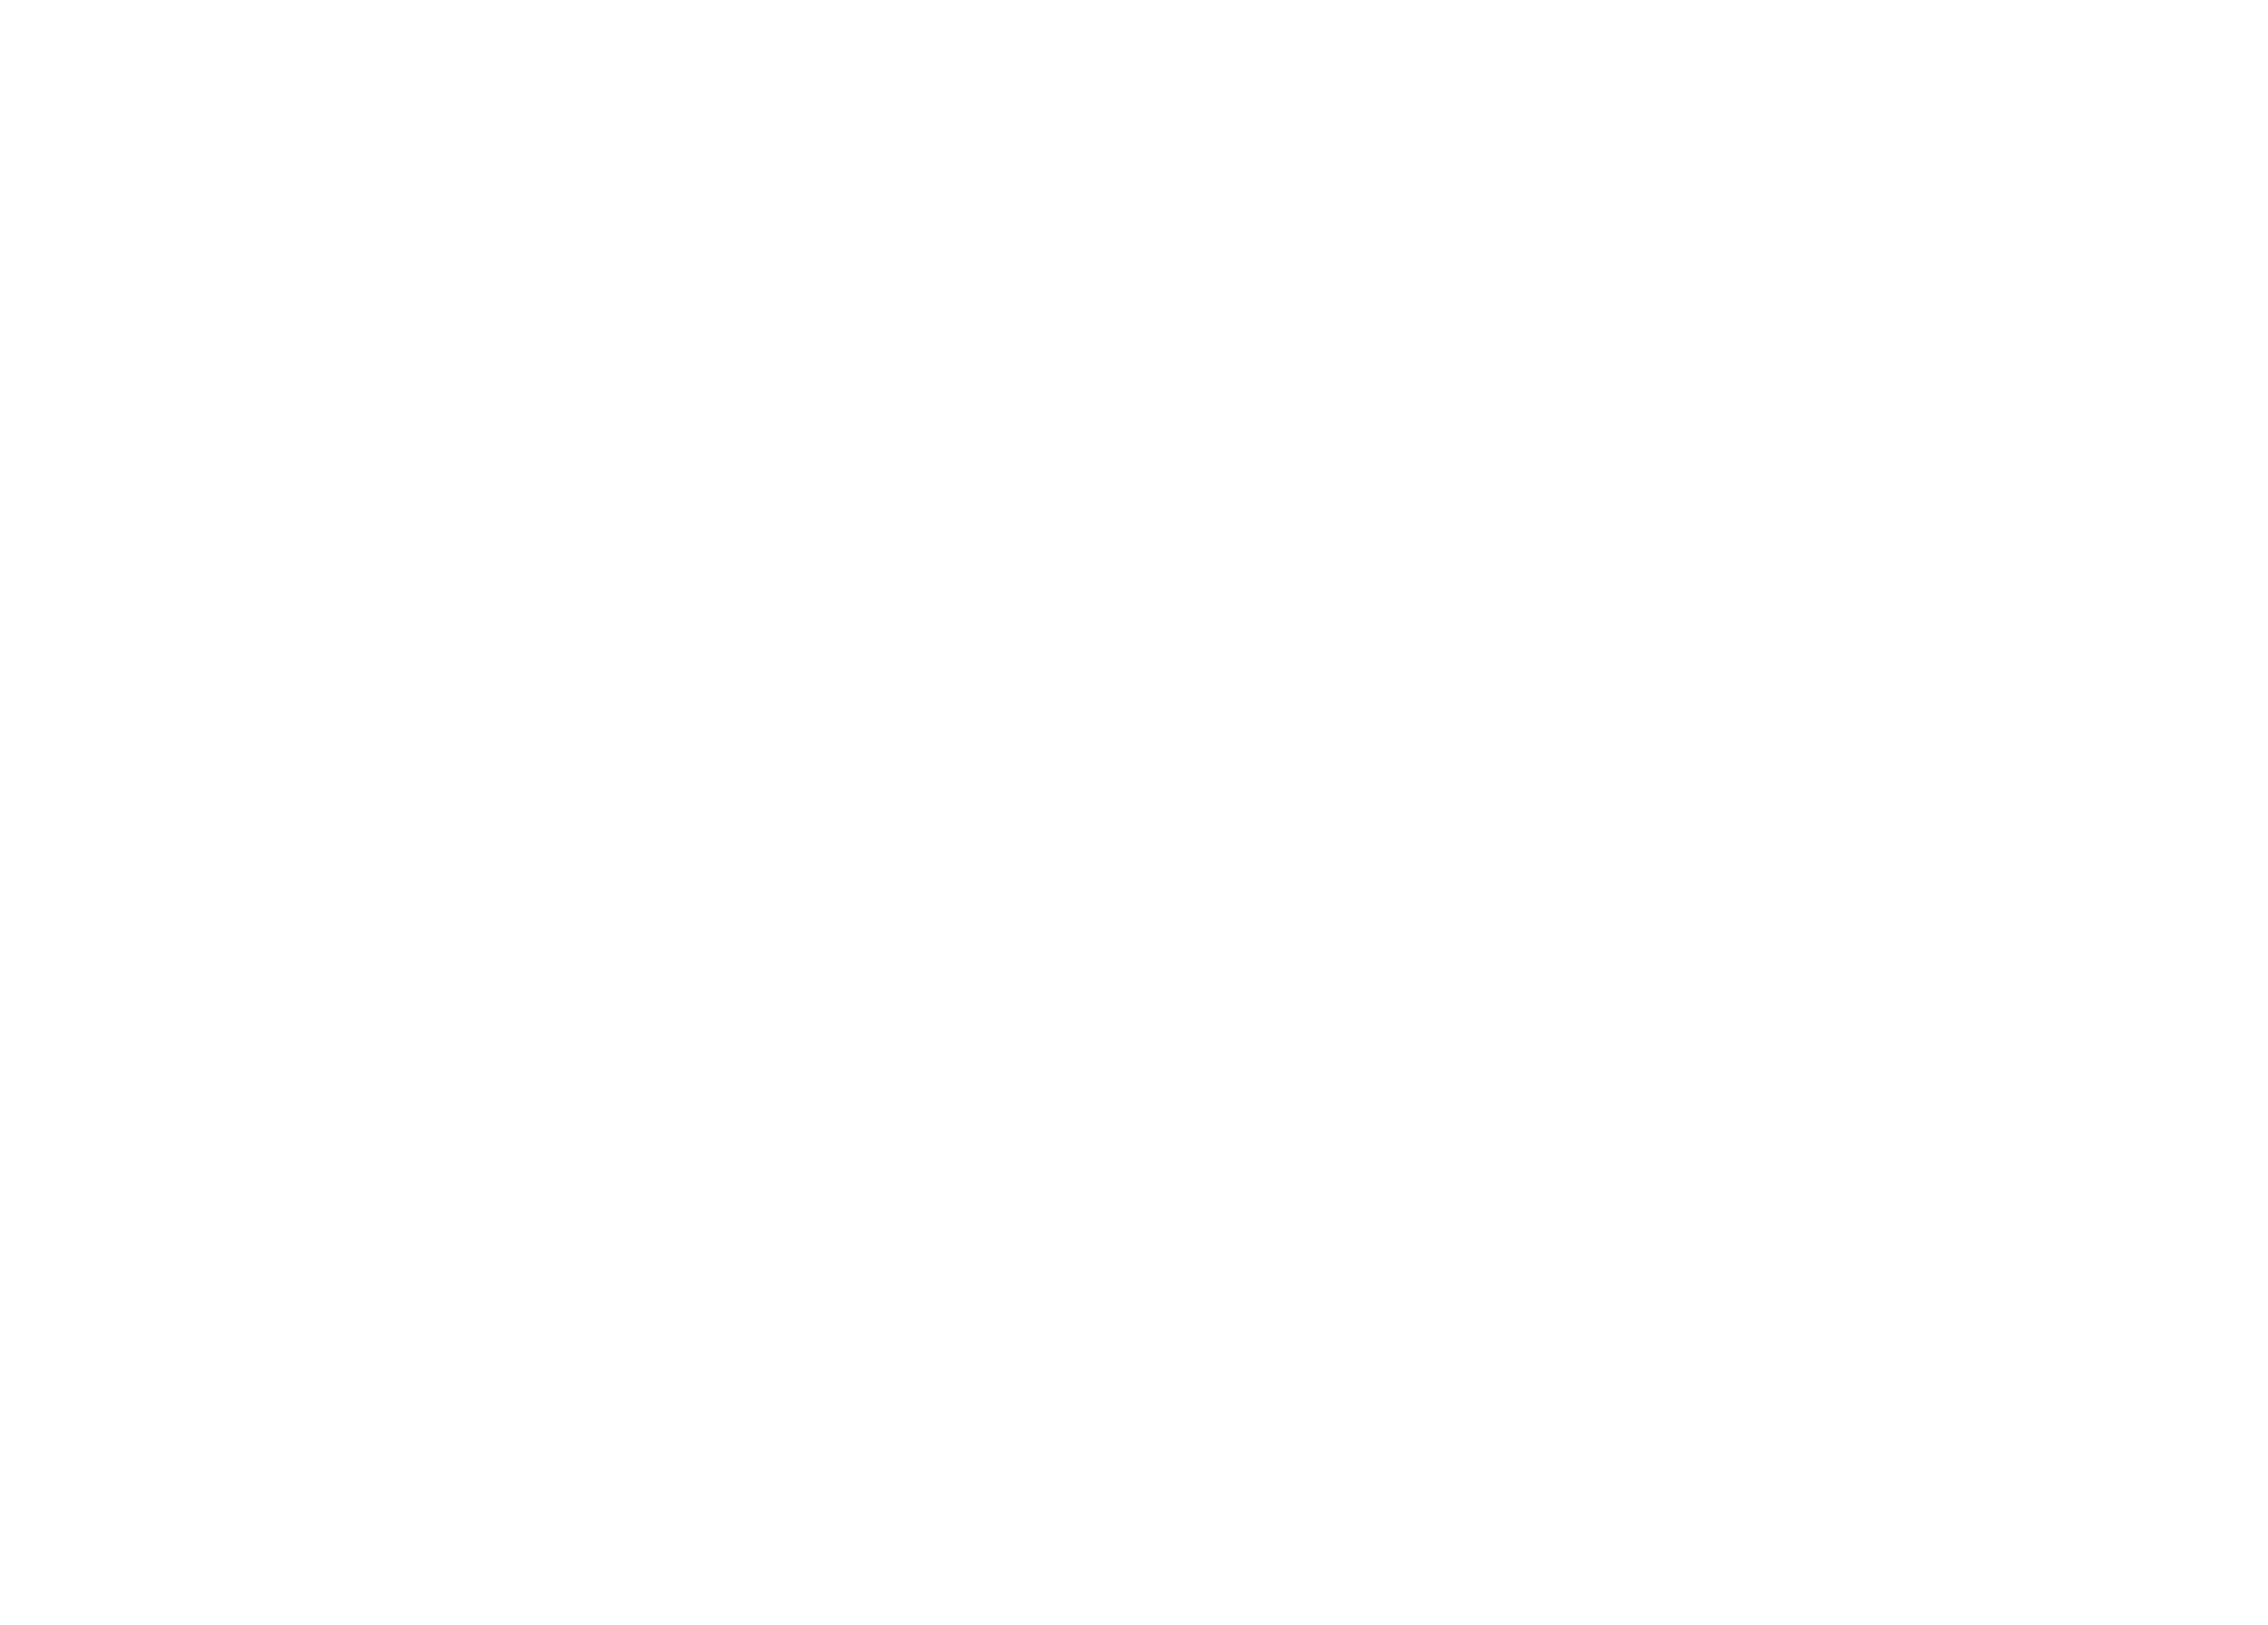
line, product